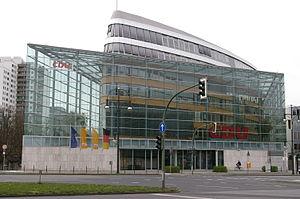
L’Union chrétienne-démocrate d'Allemagne est un parti politique allemand, libéral-conservateur, fondé en 1945.